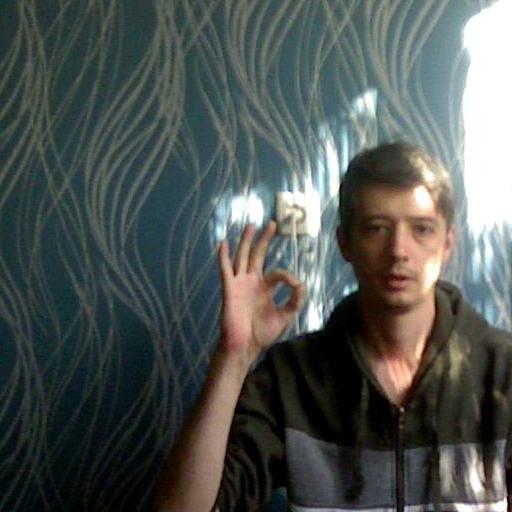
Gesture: ok